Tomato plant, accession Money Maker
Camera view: bottom (45 deg); turntable rotation: 210 degrees
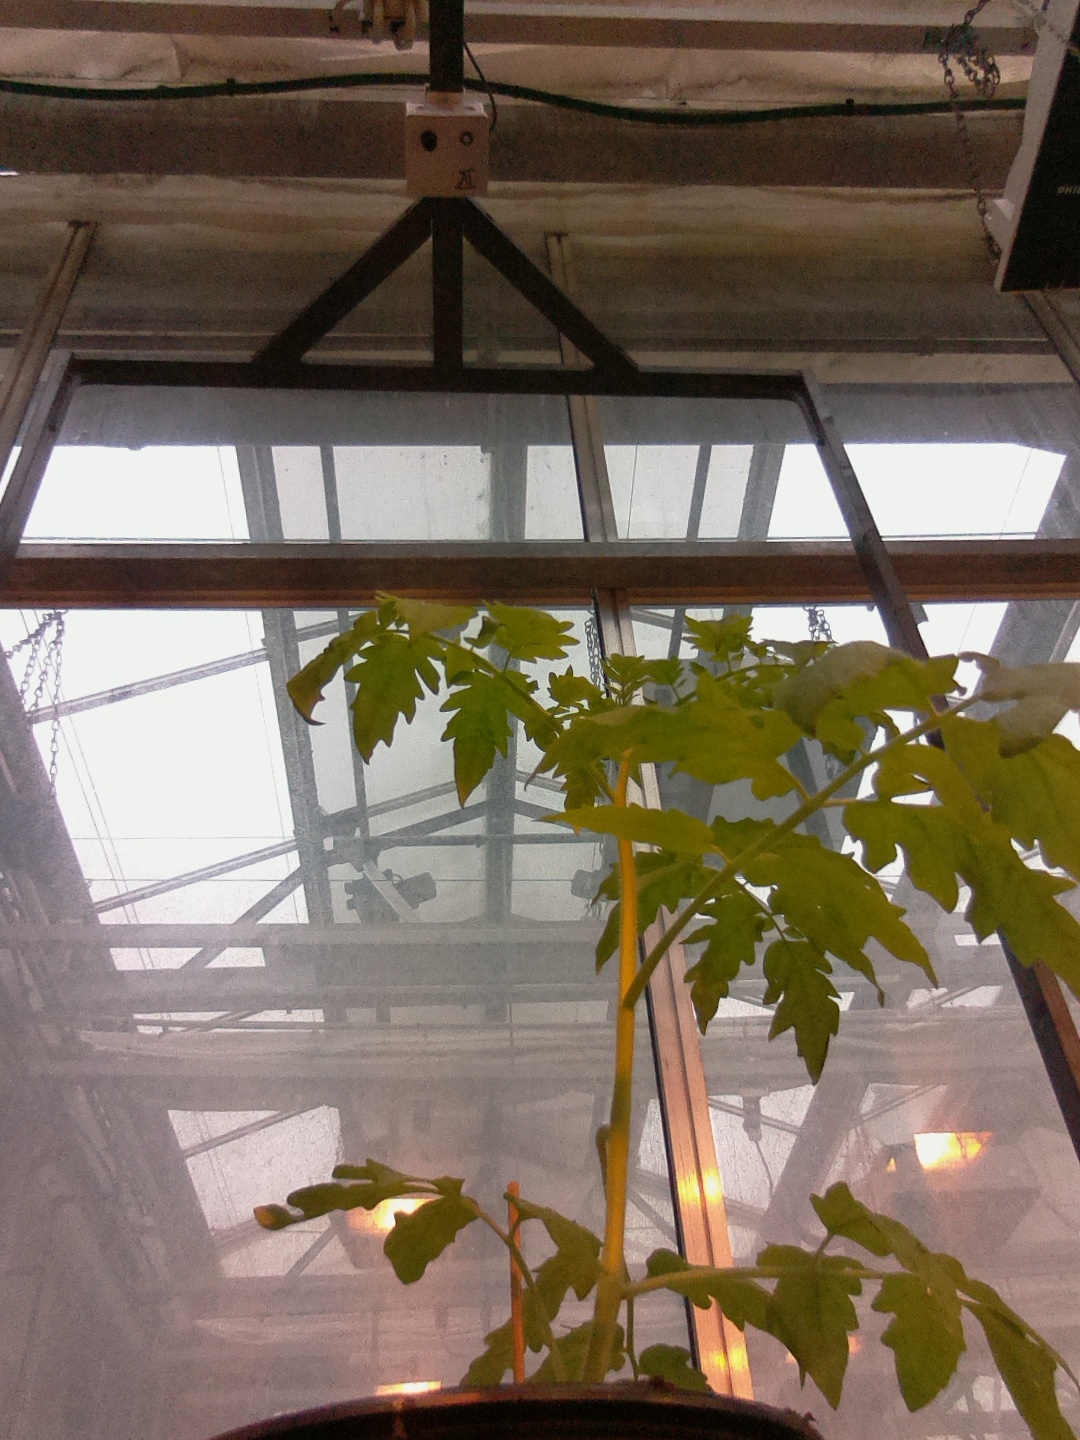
BBCH growth stage 13: 6 of true leaves visible